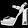
Label: Sandal